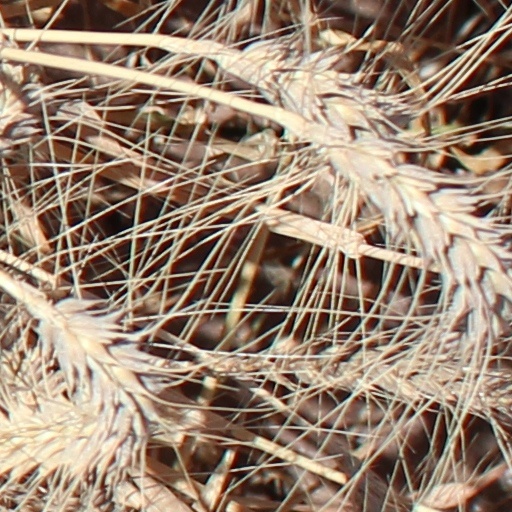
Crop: wheat